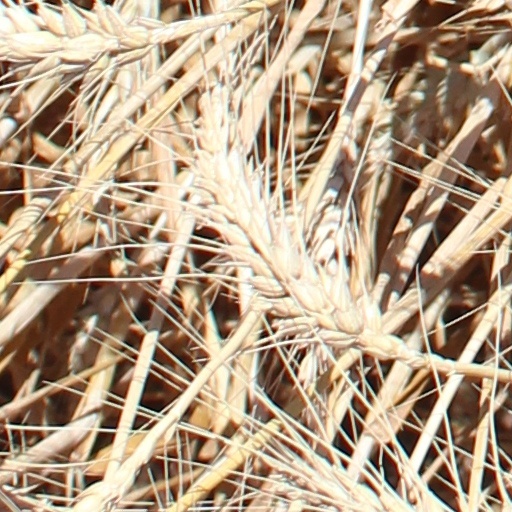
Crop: wheat